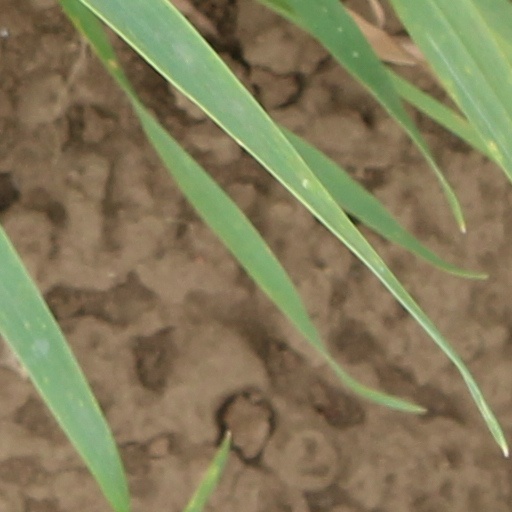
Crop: wheat